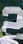
Number: 2